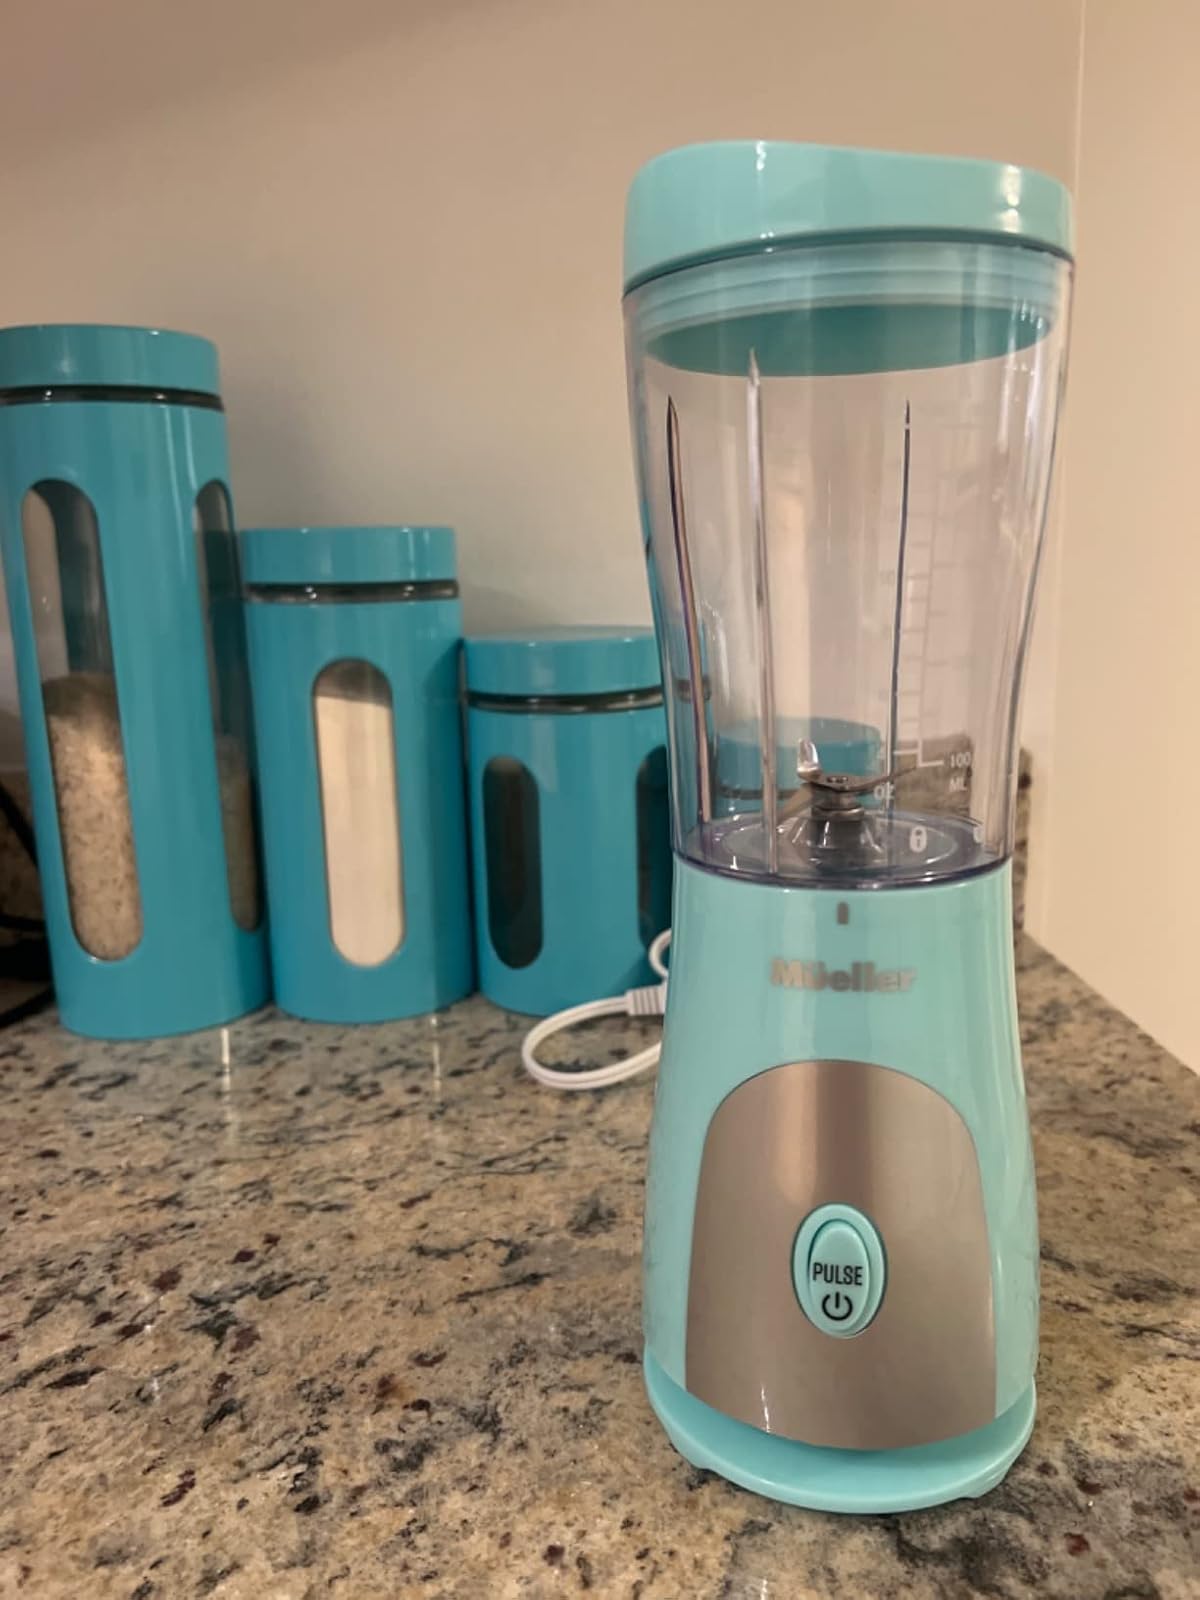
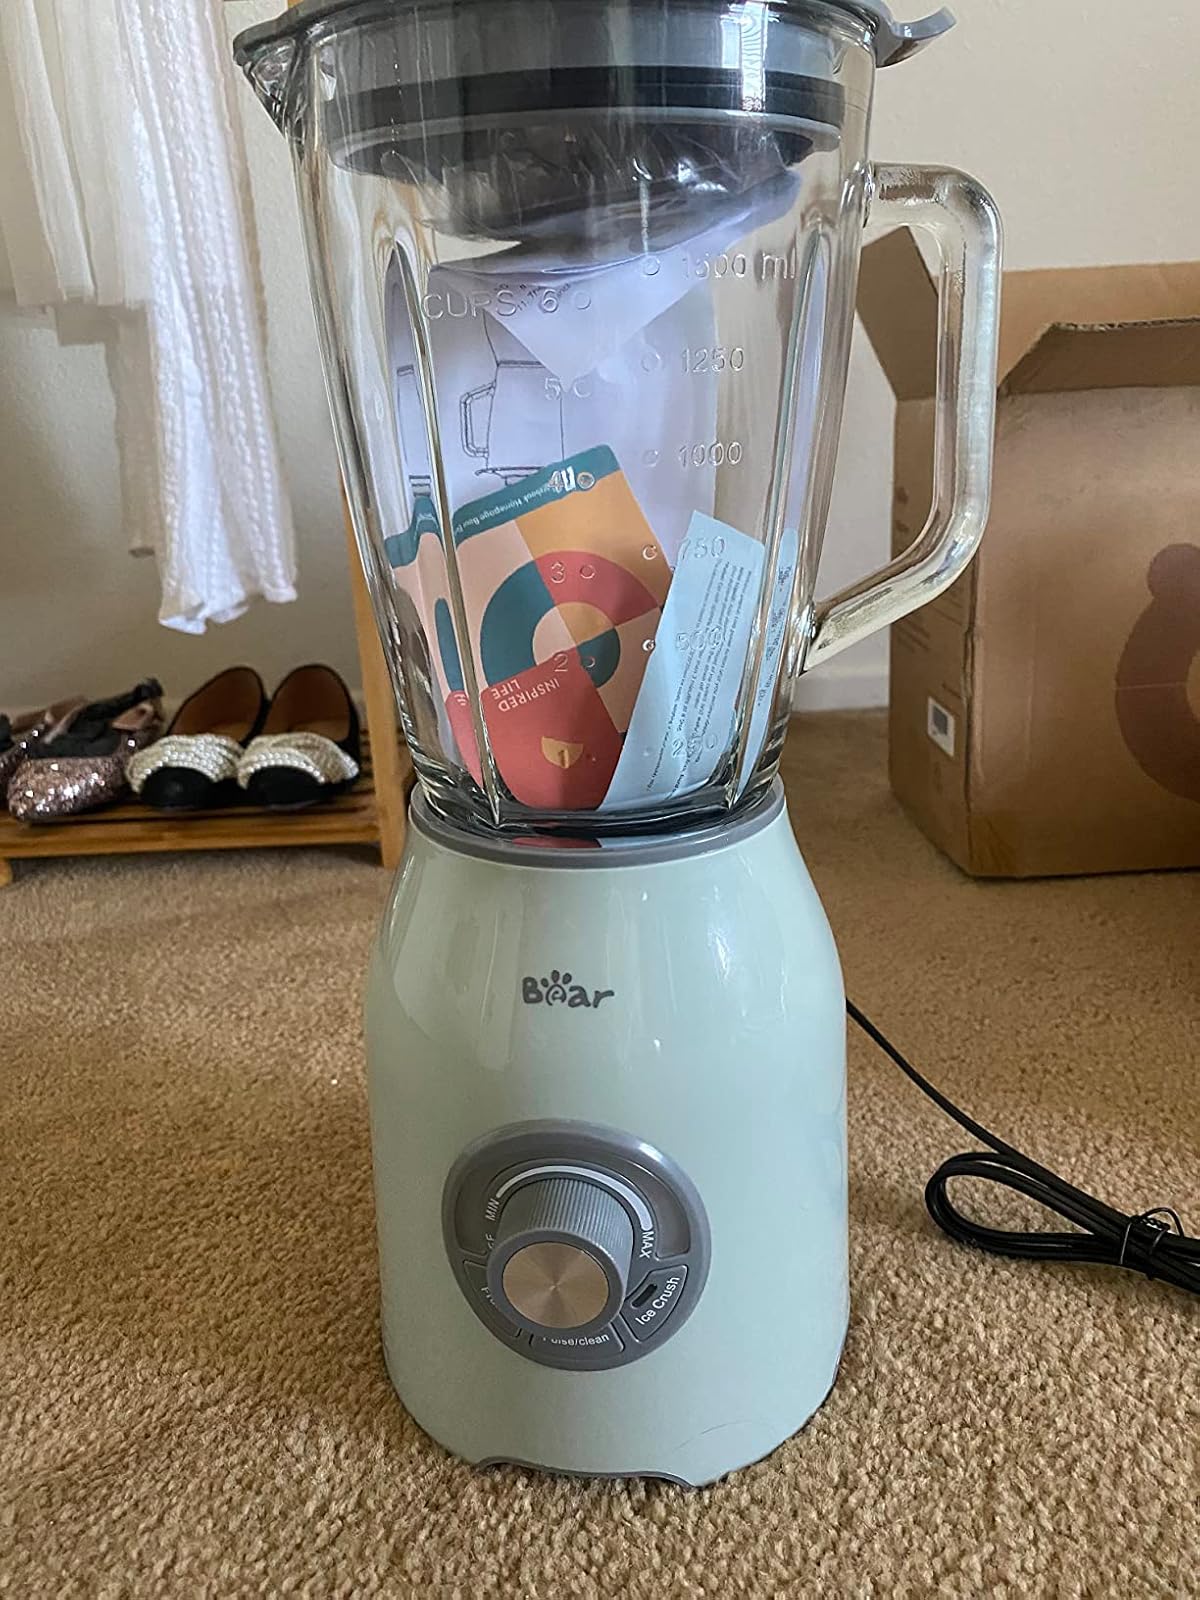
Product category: items_blender
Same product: no